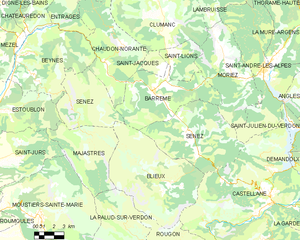
Senez
Kort over kommunen
Kort over kommunen
Senez er en mindre fransk kommune i departementet Alpes-de-Haute-Provence.